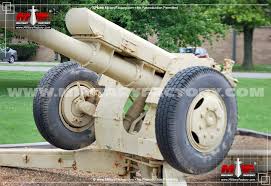
Label: D-30